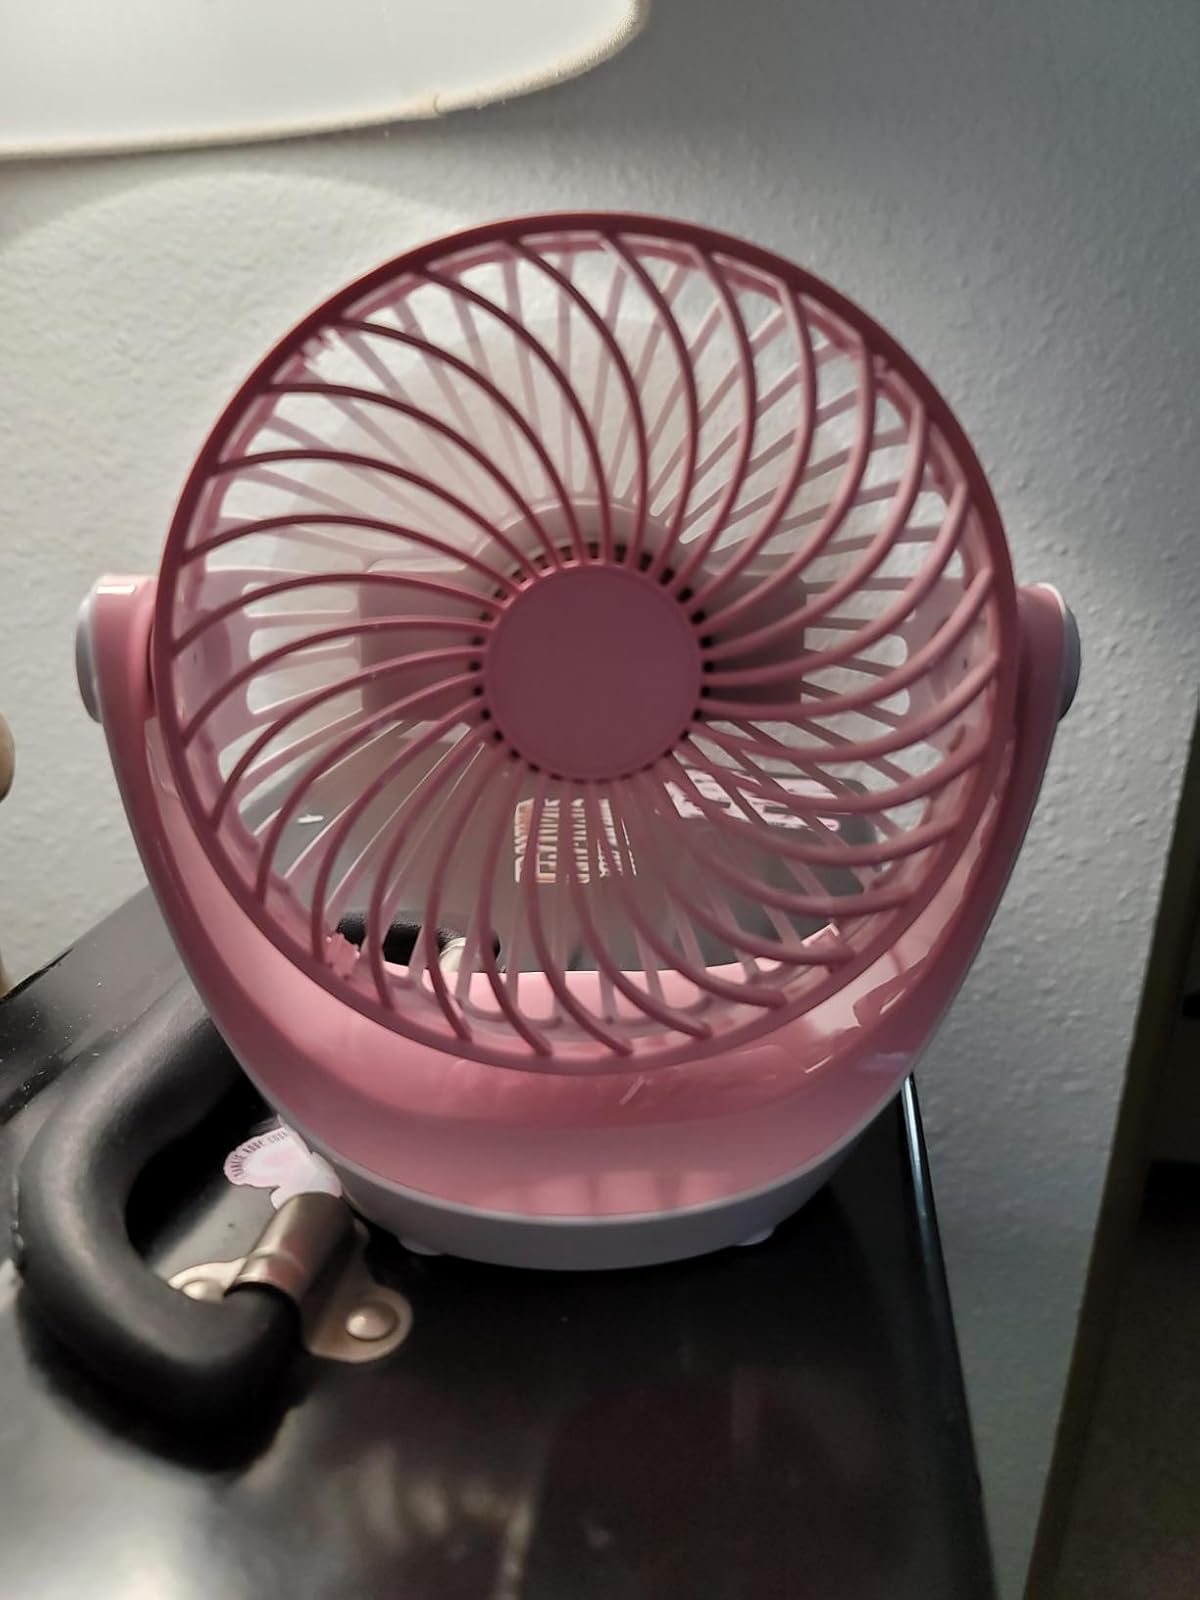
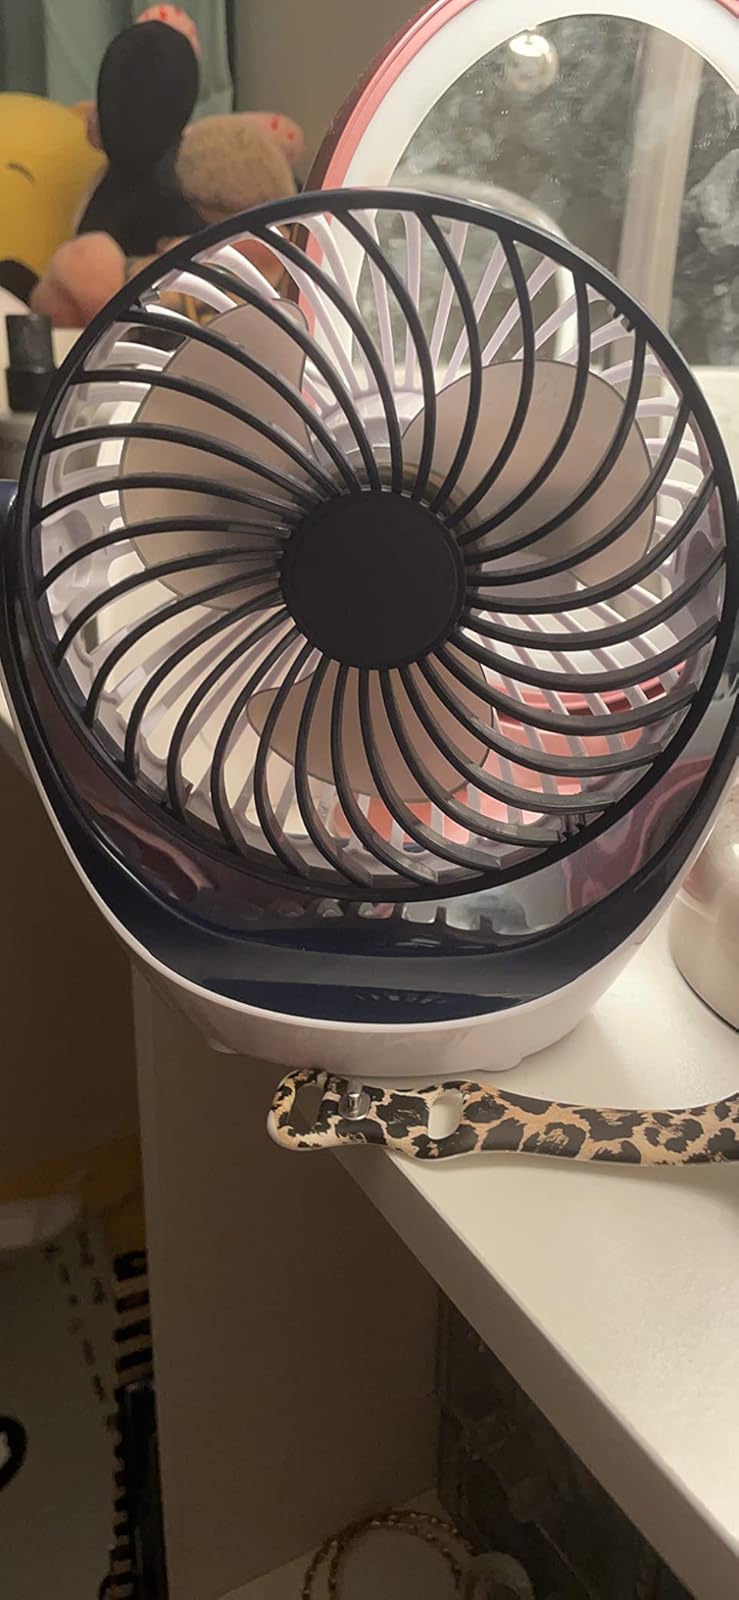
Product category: fan
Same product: no